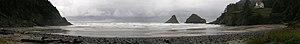
Panorama de Cape Cove, juste au sud de Heceta Head